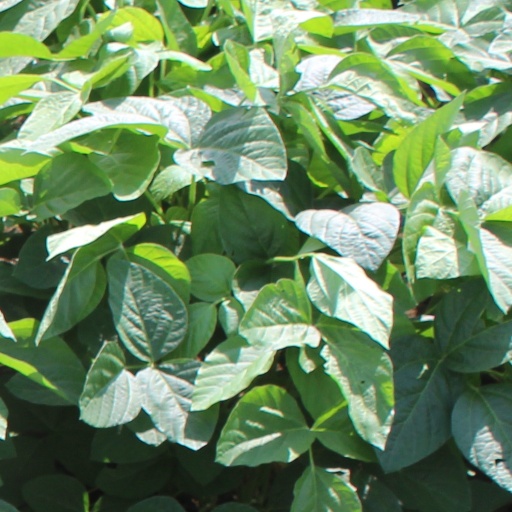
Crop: soybean